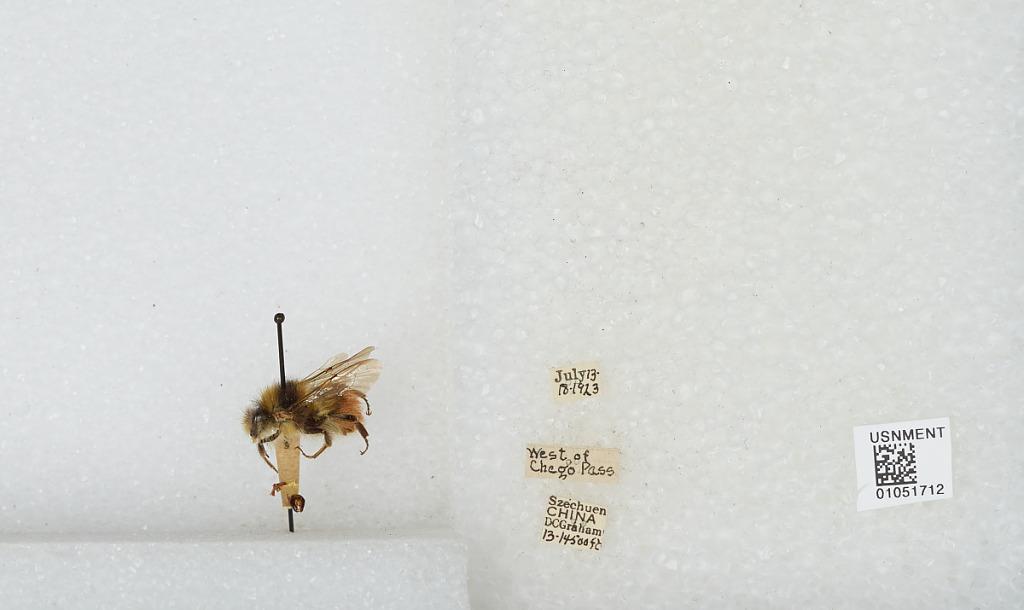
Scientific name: Bombus sp.
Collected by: D. Graham
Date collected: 1923-7-13
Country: China
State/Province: Sichuan
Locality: West of Chego Pass